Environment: real
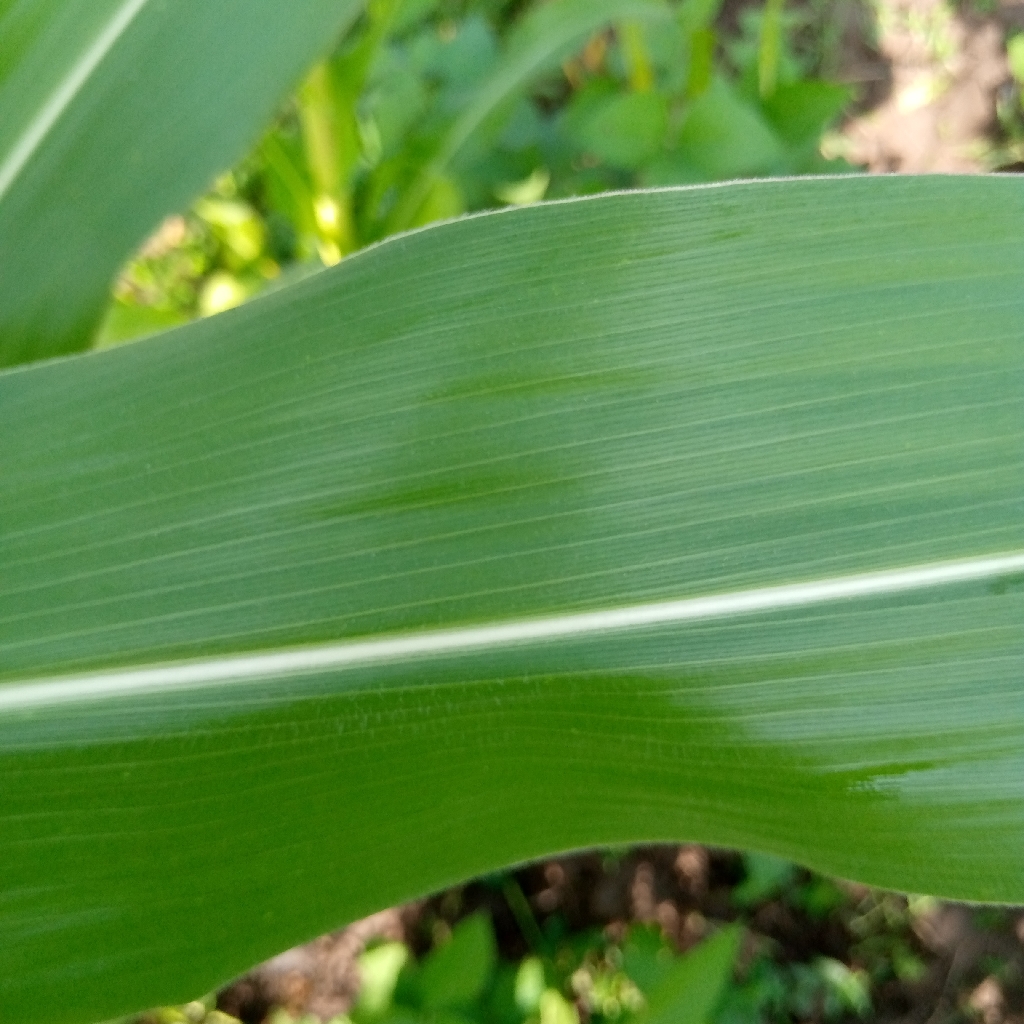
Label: healthy